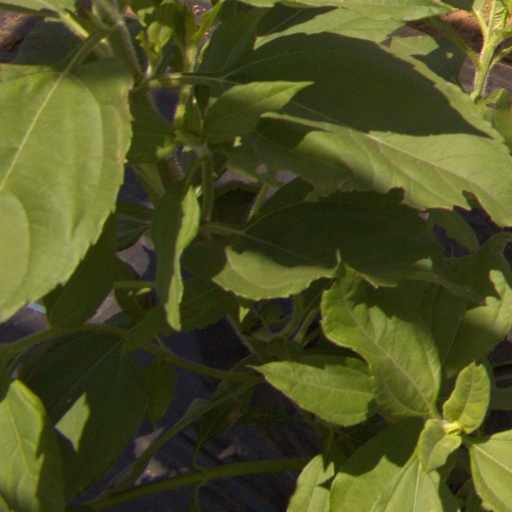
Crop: Jerusalem artichoke